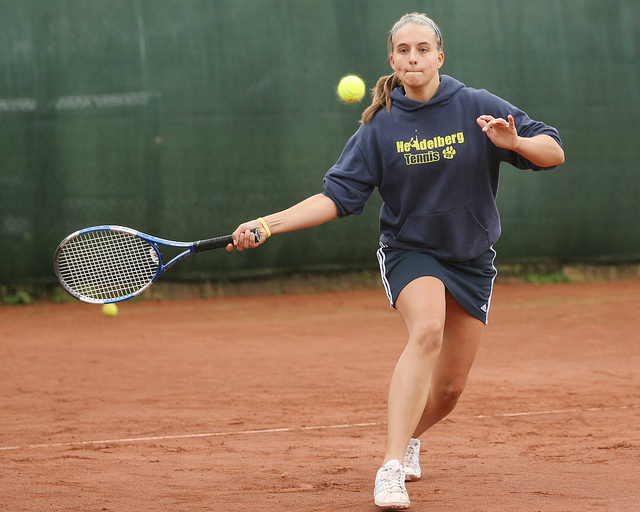
một người phụ nữ đang đưa vợt ra để đánh quả bóng tennis